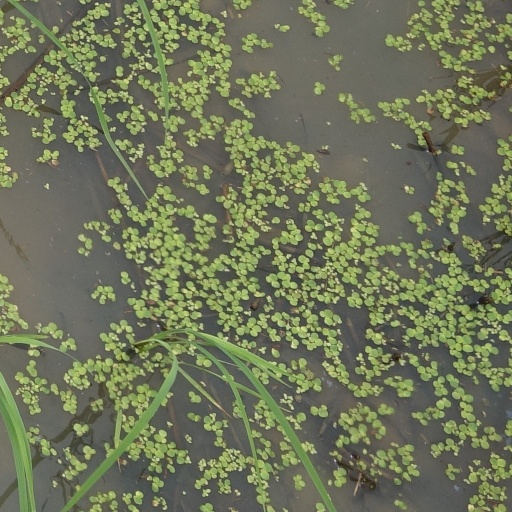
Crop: rice